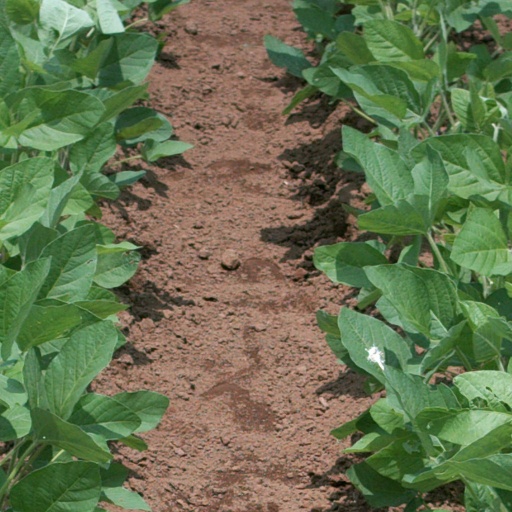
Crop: soybean